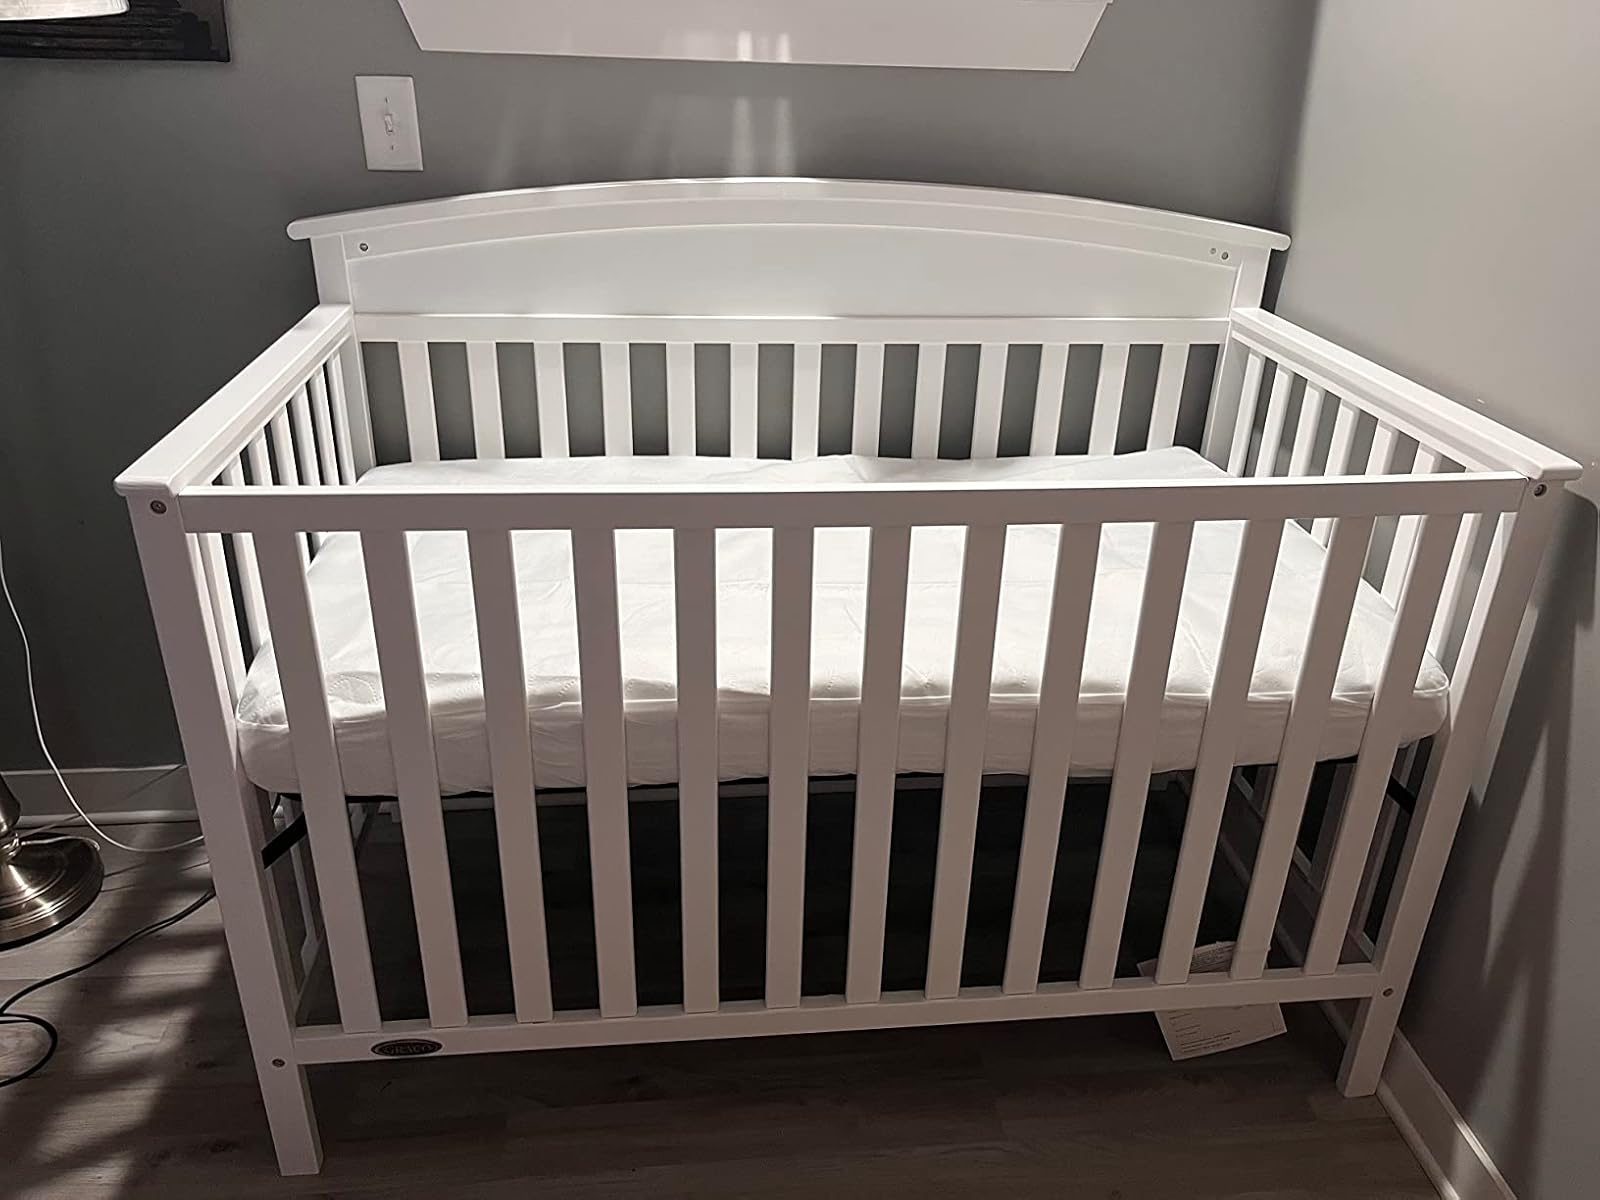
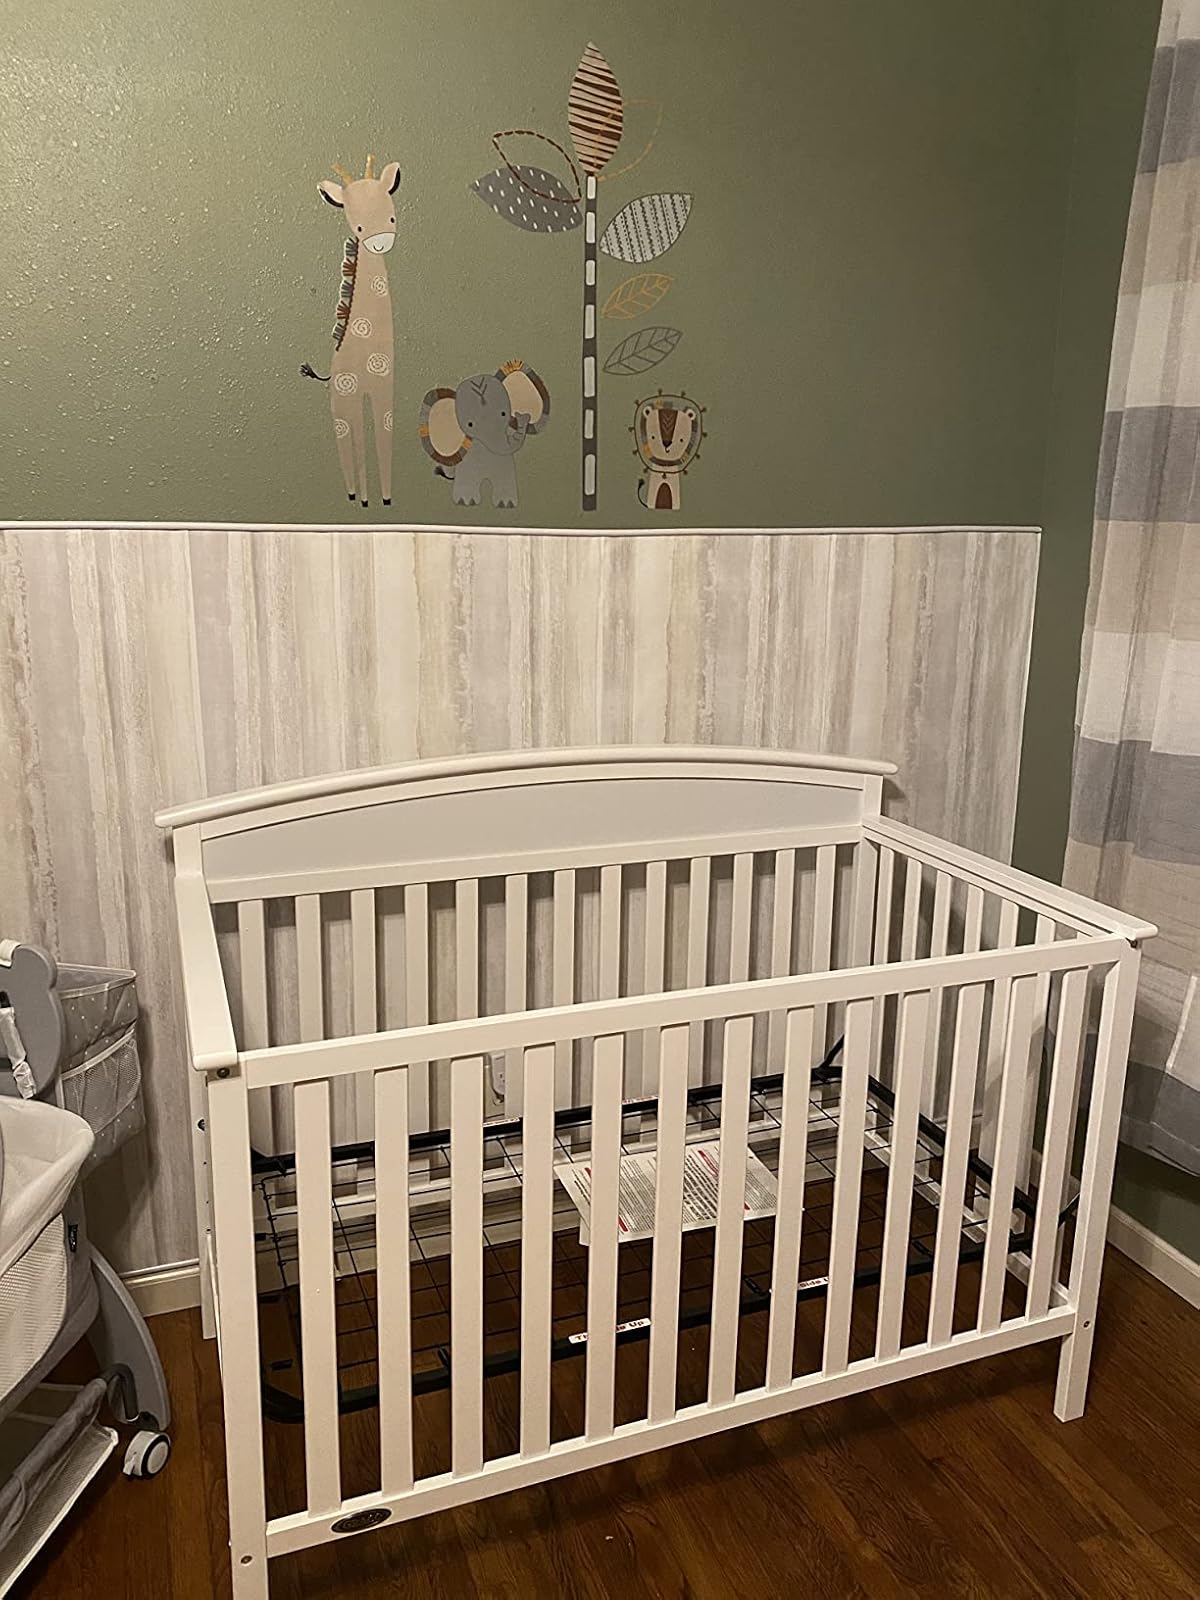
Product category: products_crib
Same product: yes